Lynsey Nolan

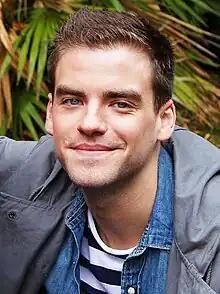
PJ Brennan ("pictured") plays Doug who takes pity on Lynsey, showing her kindness and friendship during Silas' final game with Lynsey.

It was revealed Silas would take his torment of Lynsey to a new level when he makes her play a "sick game". Silas tells Lynsey she has until Halloween to guess who his next victim will be and if she succeeds he will confess to the police but if Lynsey fails Silas will kill his intended victim. Spoiler pictures released indicated that Silas had lined Lynsey up as one of four potential victims. Another promotional image featuring Silas' targets, including Lynsey, dressed as Catwoman surrounding Silas dressed as the Grim reaper was released to coincide with the plot. Rawle explained that Silas makes Lynsey guess his next victim because he "really enjoys toying with Lynsey". Rawle revealed that Silas' victim could be anyone and that he is not longer acting rationally so is now very dangerous. Hassan explained that her character realises the threat is very real and she knows that her nemesis means business this time.